Étoile Princesse

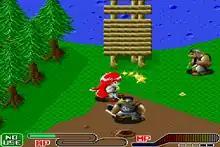
Gameplay screenshot

"Étoile Princesse" is primarily an action role-playing game with adventure, platform, puzzle and run and gun elements that is played in a top-down perspective reminiscent of "KiKi KaiKai", "Twinkle Tale" and "", where the players initially take control of the main protagonist Rilule across various stages of varying thematic set in the world of Fail Land where the main objectives are to rescue each of the multiple playable characters that have both their own main weapon and special ability, free Sol from his imprisonment as well as defeating the dark witch, the main antagonist, and her legion of monsters in order to ultimately restore peace to the country.